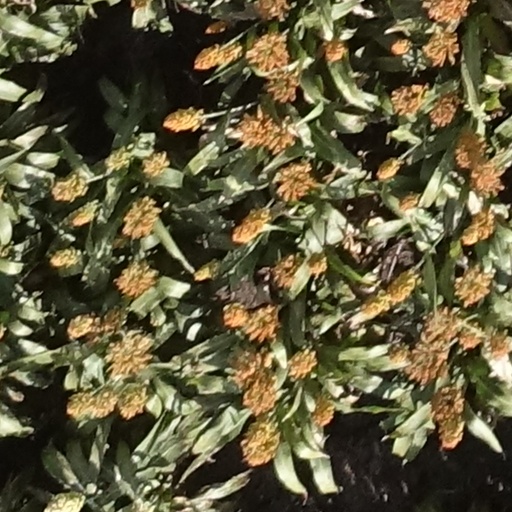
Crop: sorghum